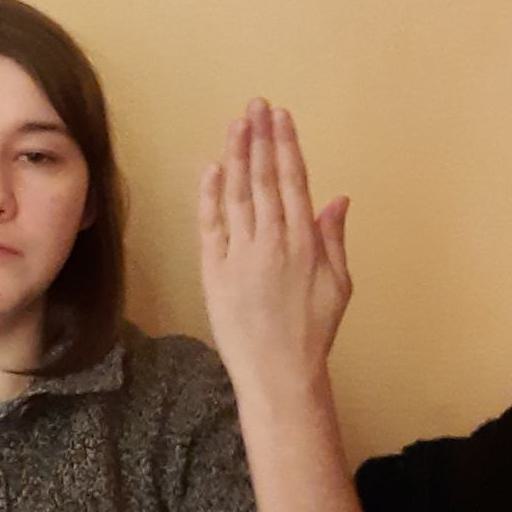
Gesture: stop_inverted